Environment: real
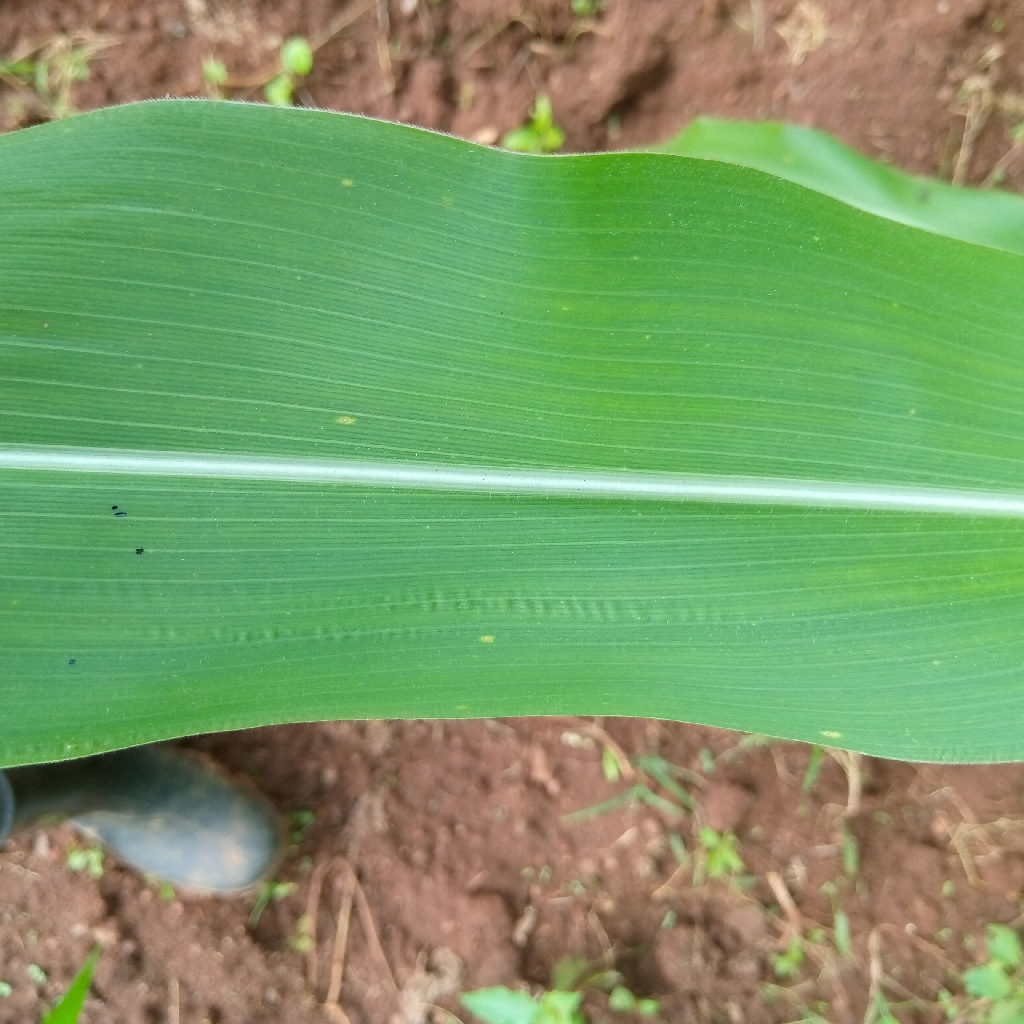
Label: healthy